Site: brandenburg
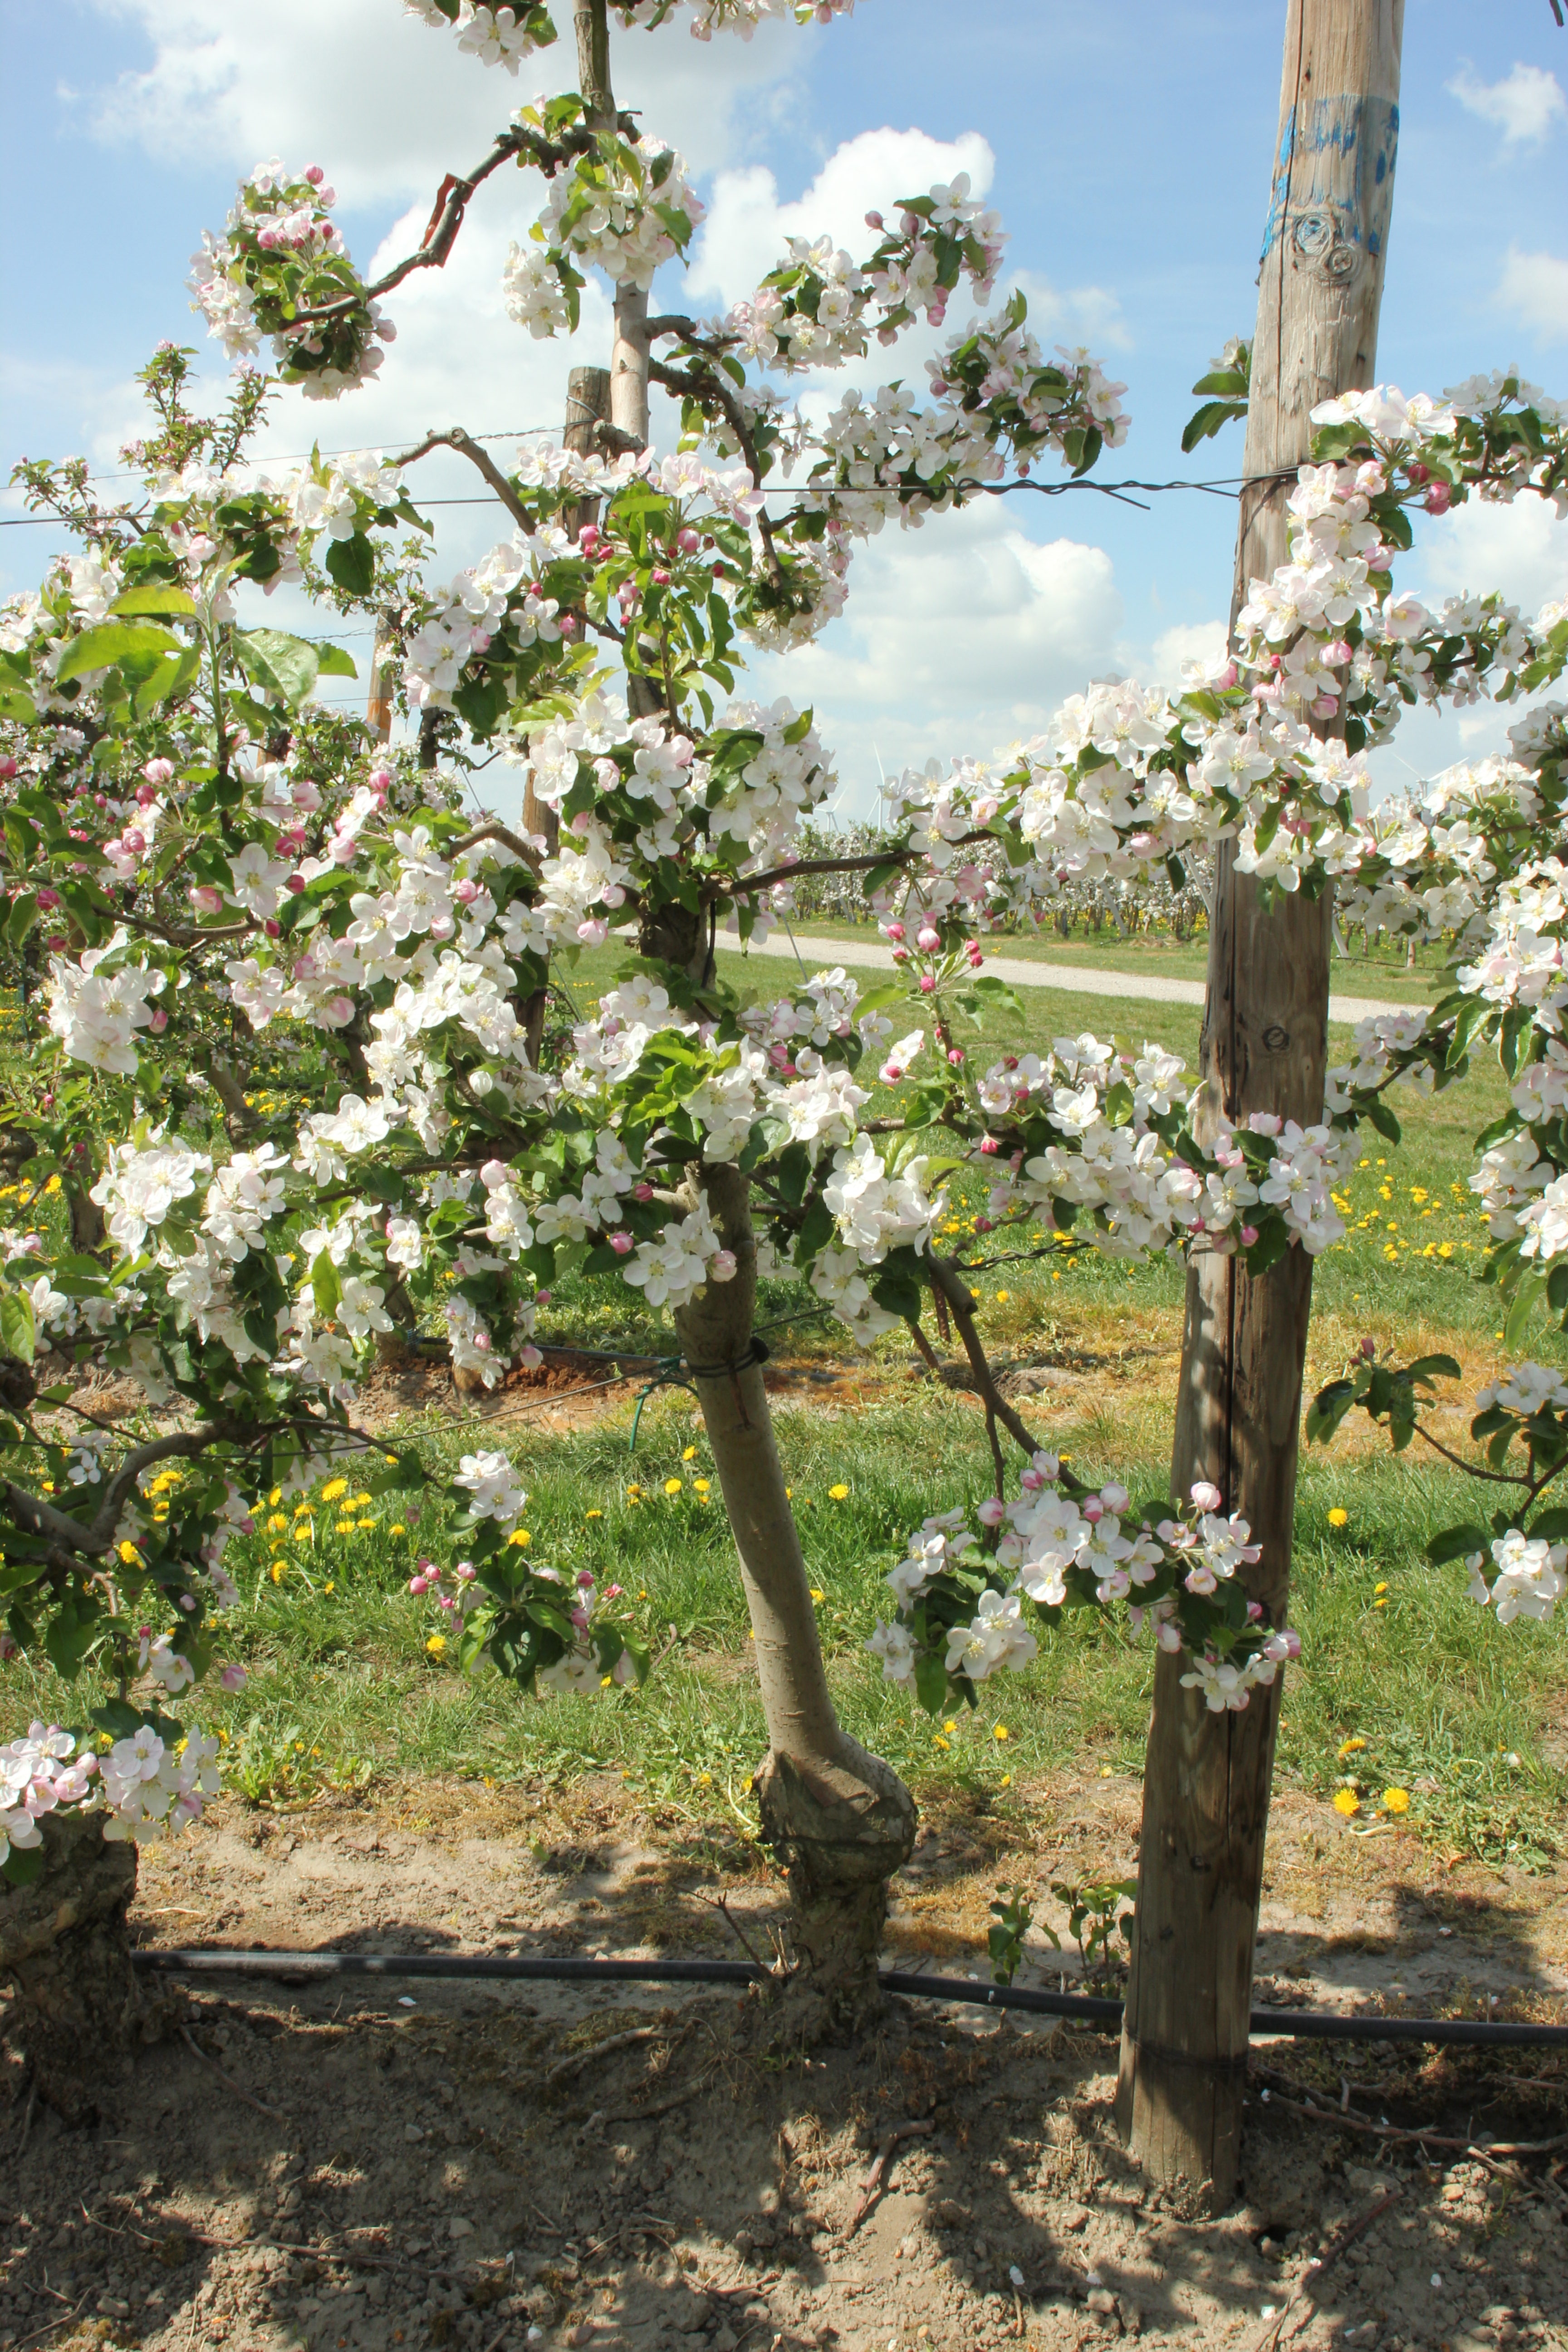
Growth stage (BBCH 65): Flowering